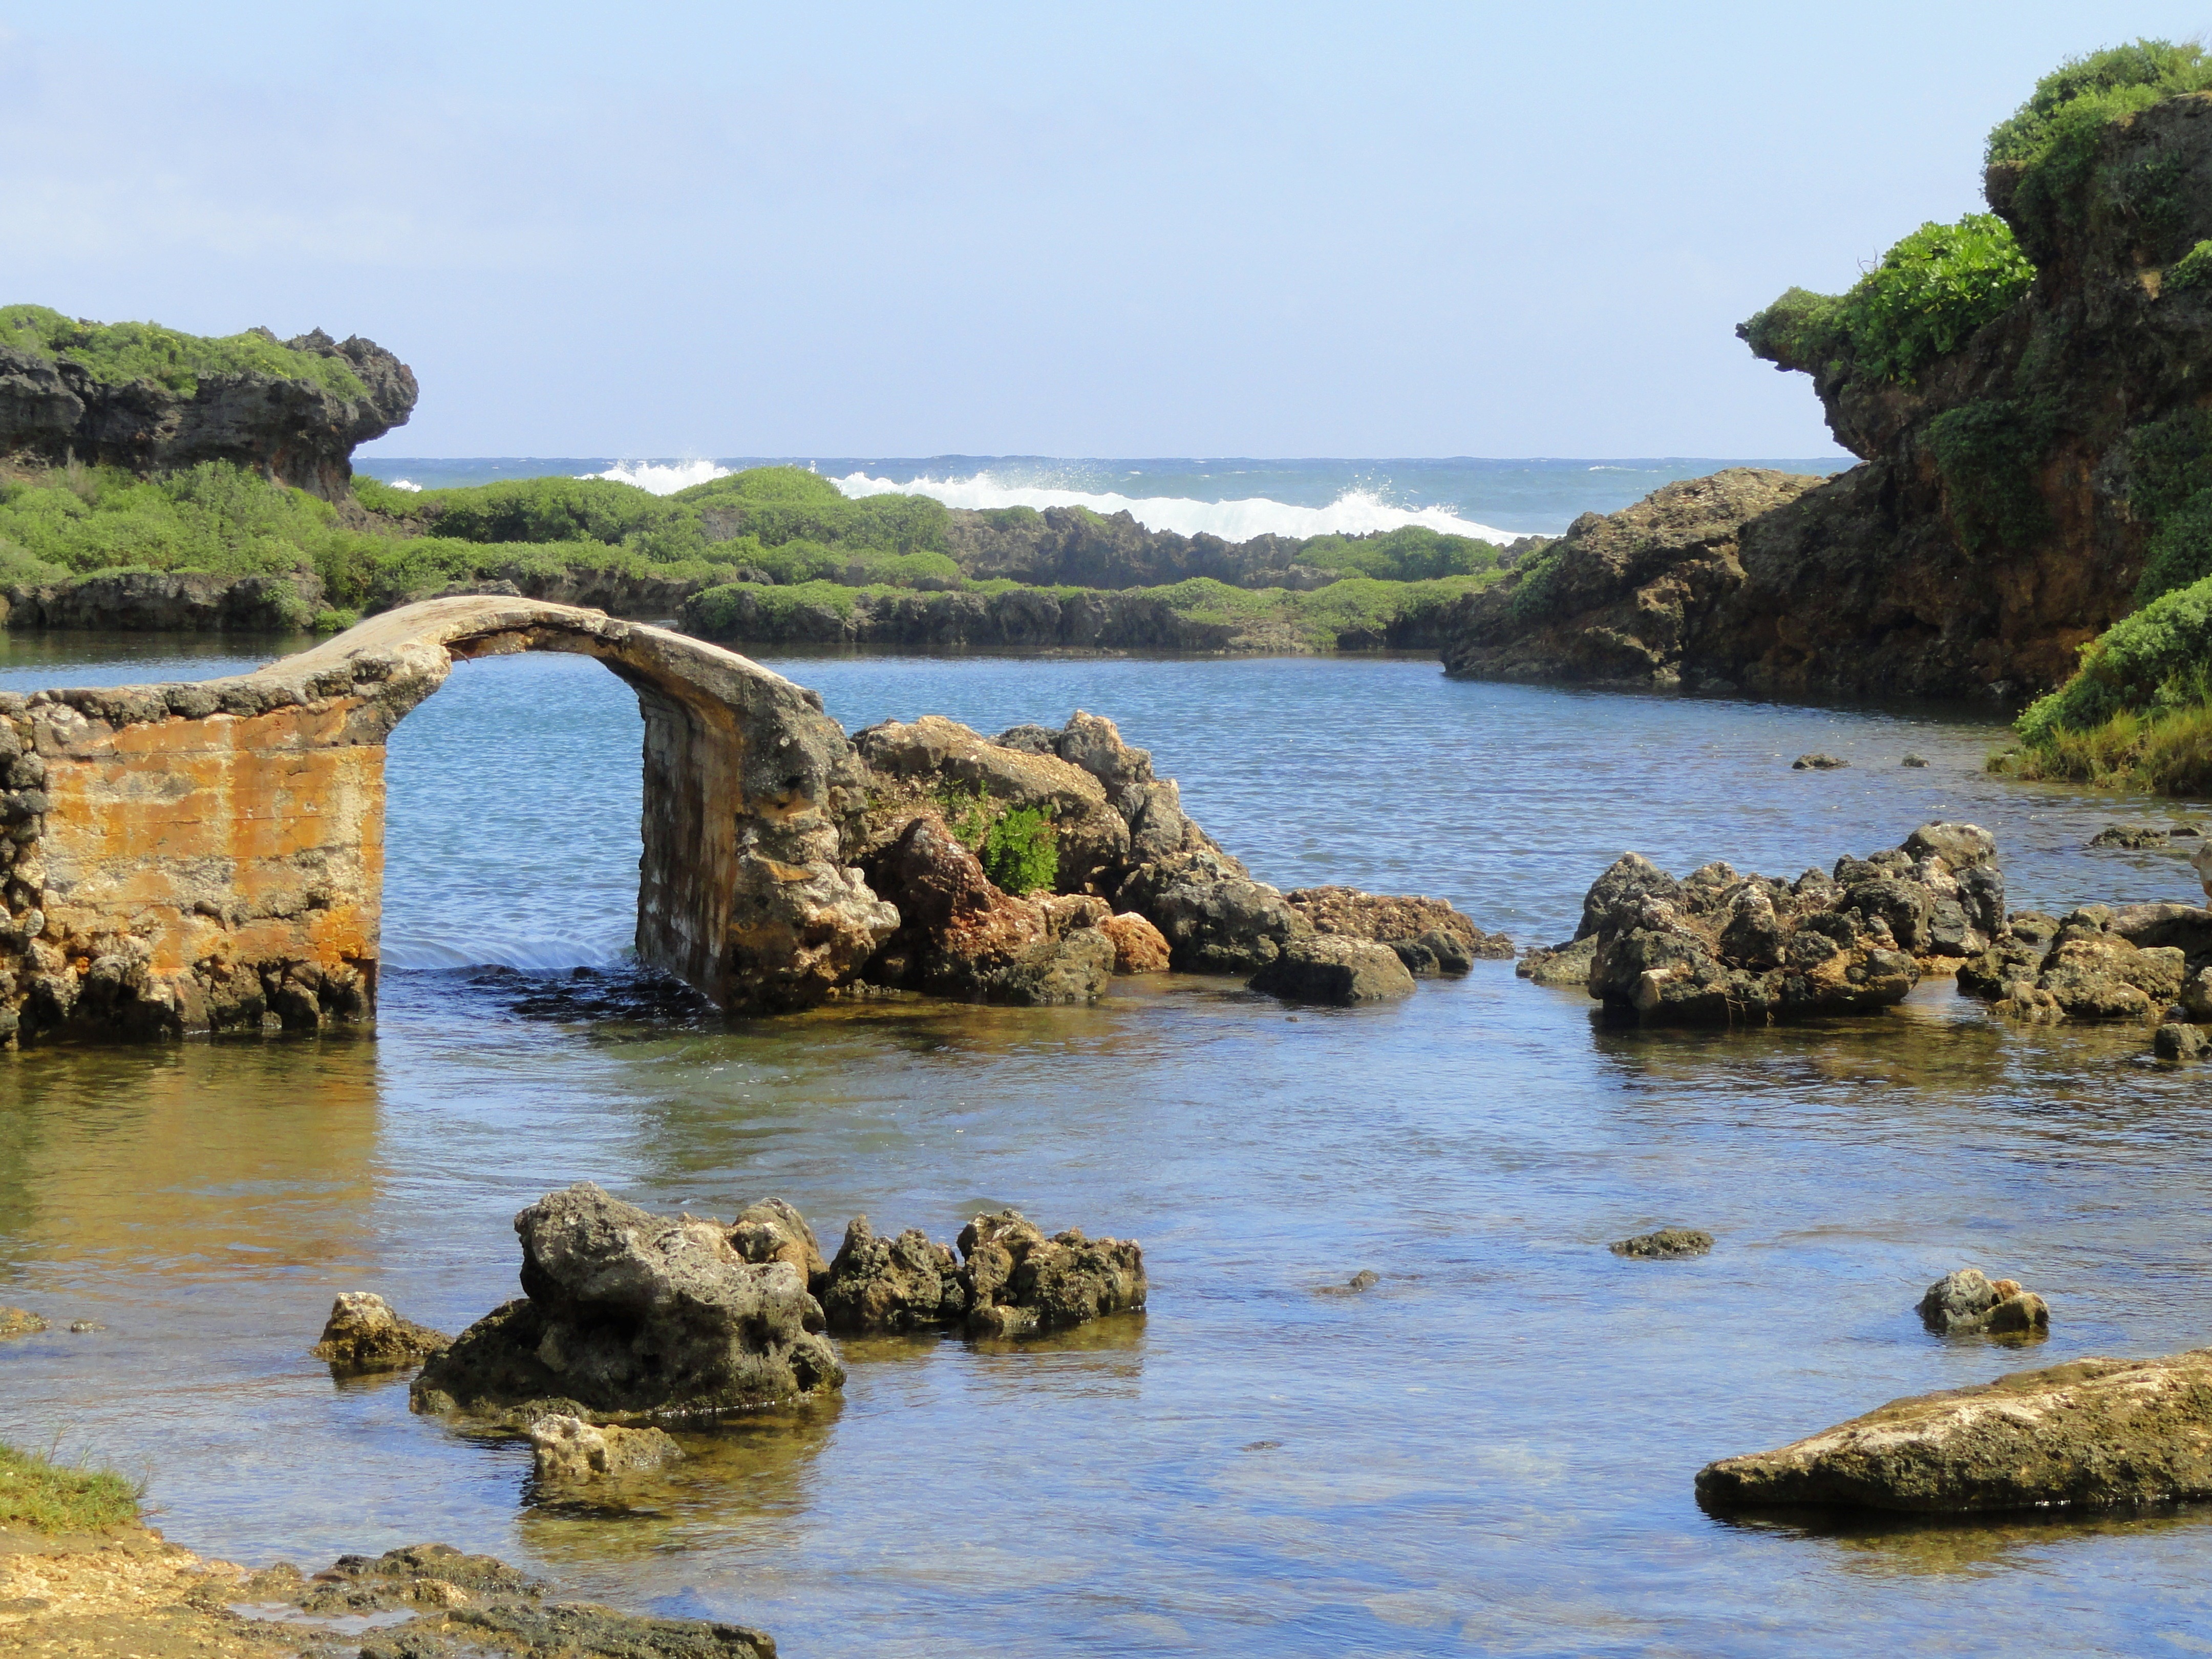
beach, landscape, sea, coast, tree, water, nature, rock, ocean, sky, shore, river, cliff, cove, inlet, bay, rocky, reservoir, tourism, terrain, body of water, rocks, outside, waves, clouds, reflections, loch, islet, guam, landform